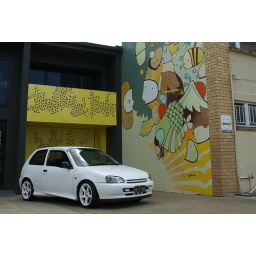
A friend's car and a very cool wall in West End, Brisbane